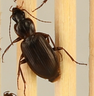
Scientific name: Calathus advena
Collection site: Niwot Ridge Mountain Research Station Site (NIWO), plot NIWO_007